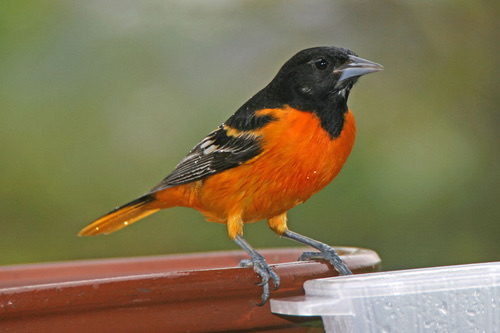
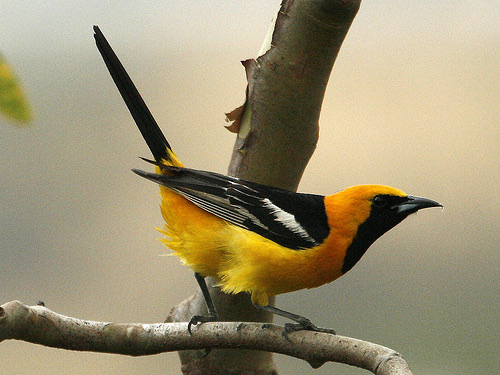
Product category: misc
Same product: yes